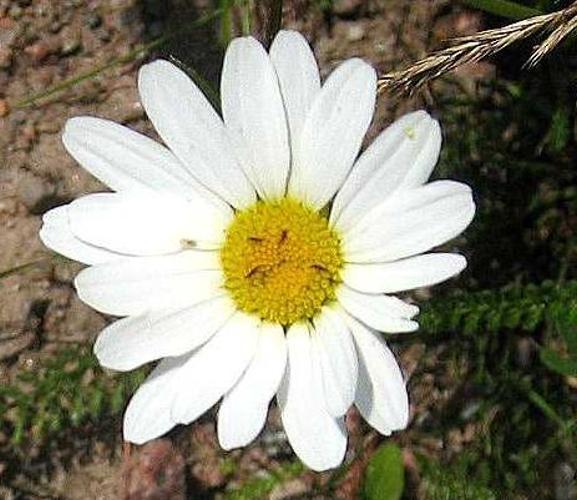
Label: oxeye daisy